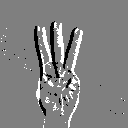
ASL letter: w